Assentoft

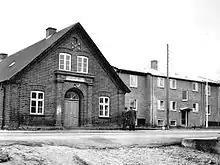
The village hall (left) and Essenbæk House (right) in the 1960s.

Motocross was first raced on Volk Mill hills on April 20, 1951. The track raced on was 750 meters long. In the autumn of 1954, a 2,500-meter-long track was approved by an international track inspection, and on August 28, 1955, Motocross des Nations was raced there with 24 participants and ca. 40,000 spectators. The first photograph elected as the World Press Photo of the Year shows a race participant that crashed on the track.